Answer in natural language. Considering the relative positions, where is Doorway with respect to abstract painting in a black frame? Choose between the following options: right or left
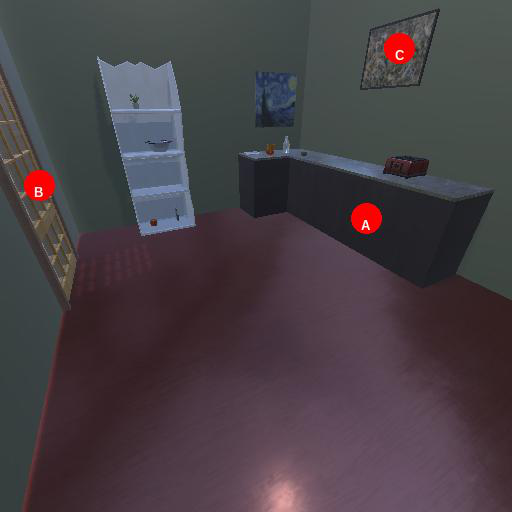
<answer>left</answer>